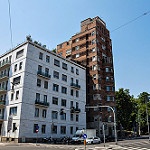
Label: buildings